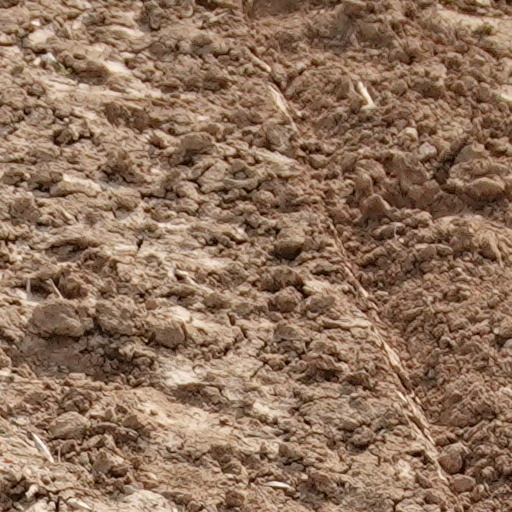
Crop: wheat